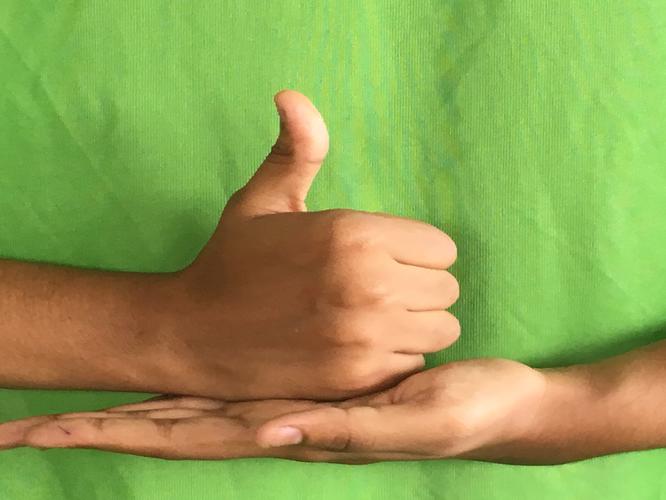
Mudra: Shivalinga
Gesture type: double_hand